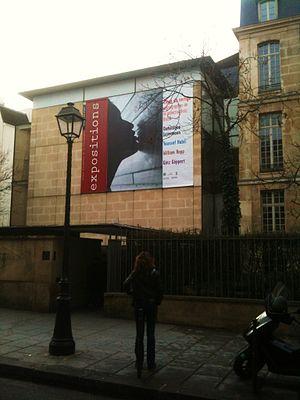
Maison Européenne de la Photographie (Paris), façade
La Maison européenne de la photographie est un centre d'exposition de photographie ouvert en février 1996. Il est animé par une association, « Paris Audiovisuel – Maison Européenne de la Photographie » fondée en 1978 par Jacques Chirac, alors maire de Paris, à l'initiative de Henry Chapier, et soutenu financièrement par la Mairie de Paris, qui met notamment à disposition le bâtiment. La MEP est située au 5/7, rue de Fourcy dans le 4ᵉ arrondissement de Paris.
Le quartier Saint-Gervais est le 14ᵉ quartier administratif de Paris situé dans le 4ᵉ arrondissement. Il tient son nom des martyrs saint Gervais et saint Protais, dont la vie légendaire est relatée dans La Légende dorée et qui est le vocable de l'église Saint-Gervais-Saint-Protais. C'était, sous l'Ancien Régime, l'église des confréries du bâtiment.